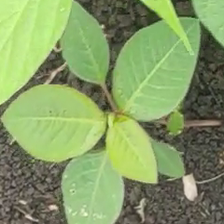
Weed species: Moti_dudhi(Euphorbia_geneculata_L)